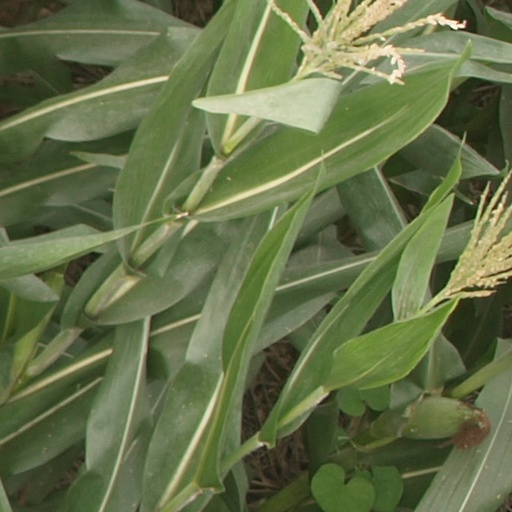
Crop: maize; corn